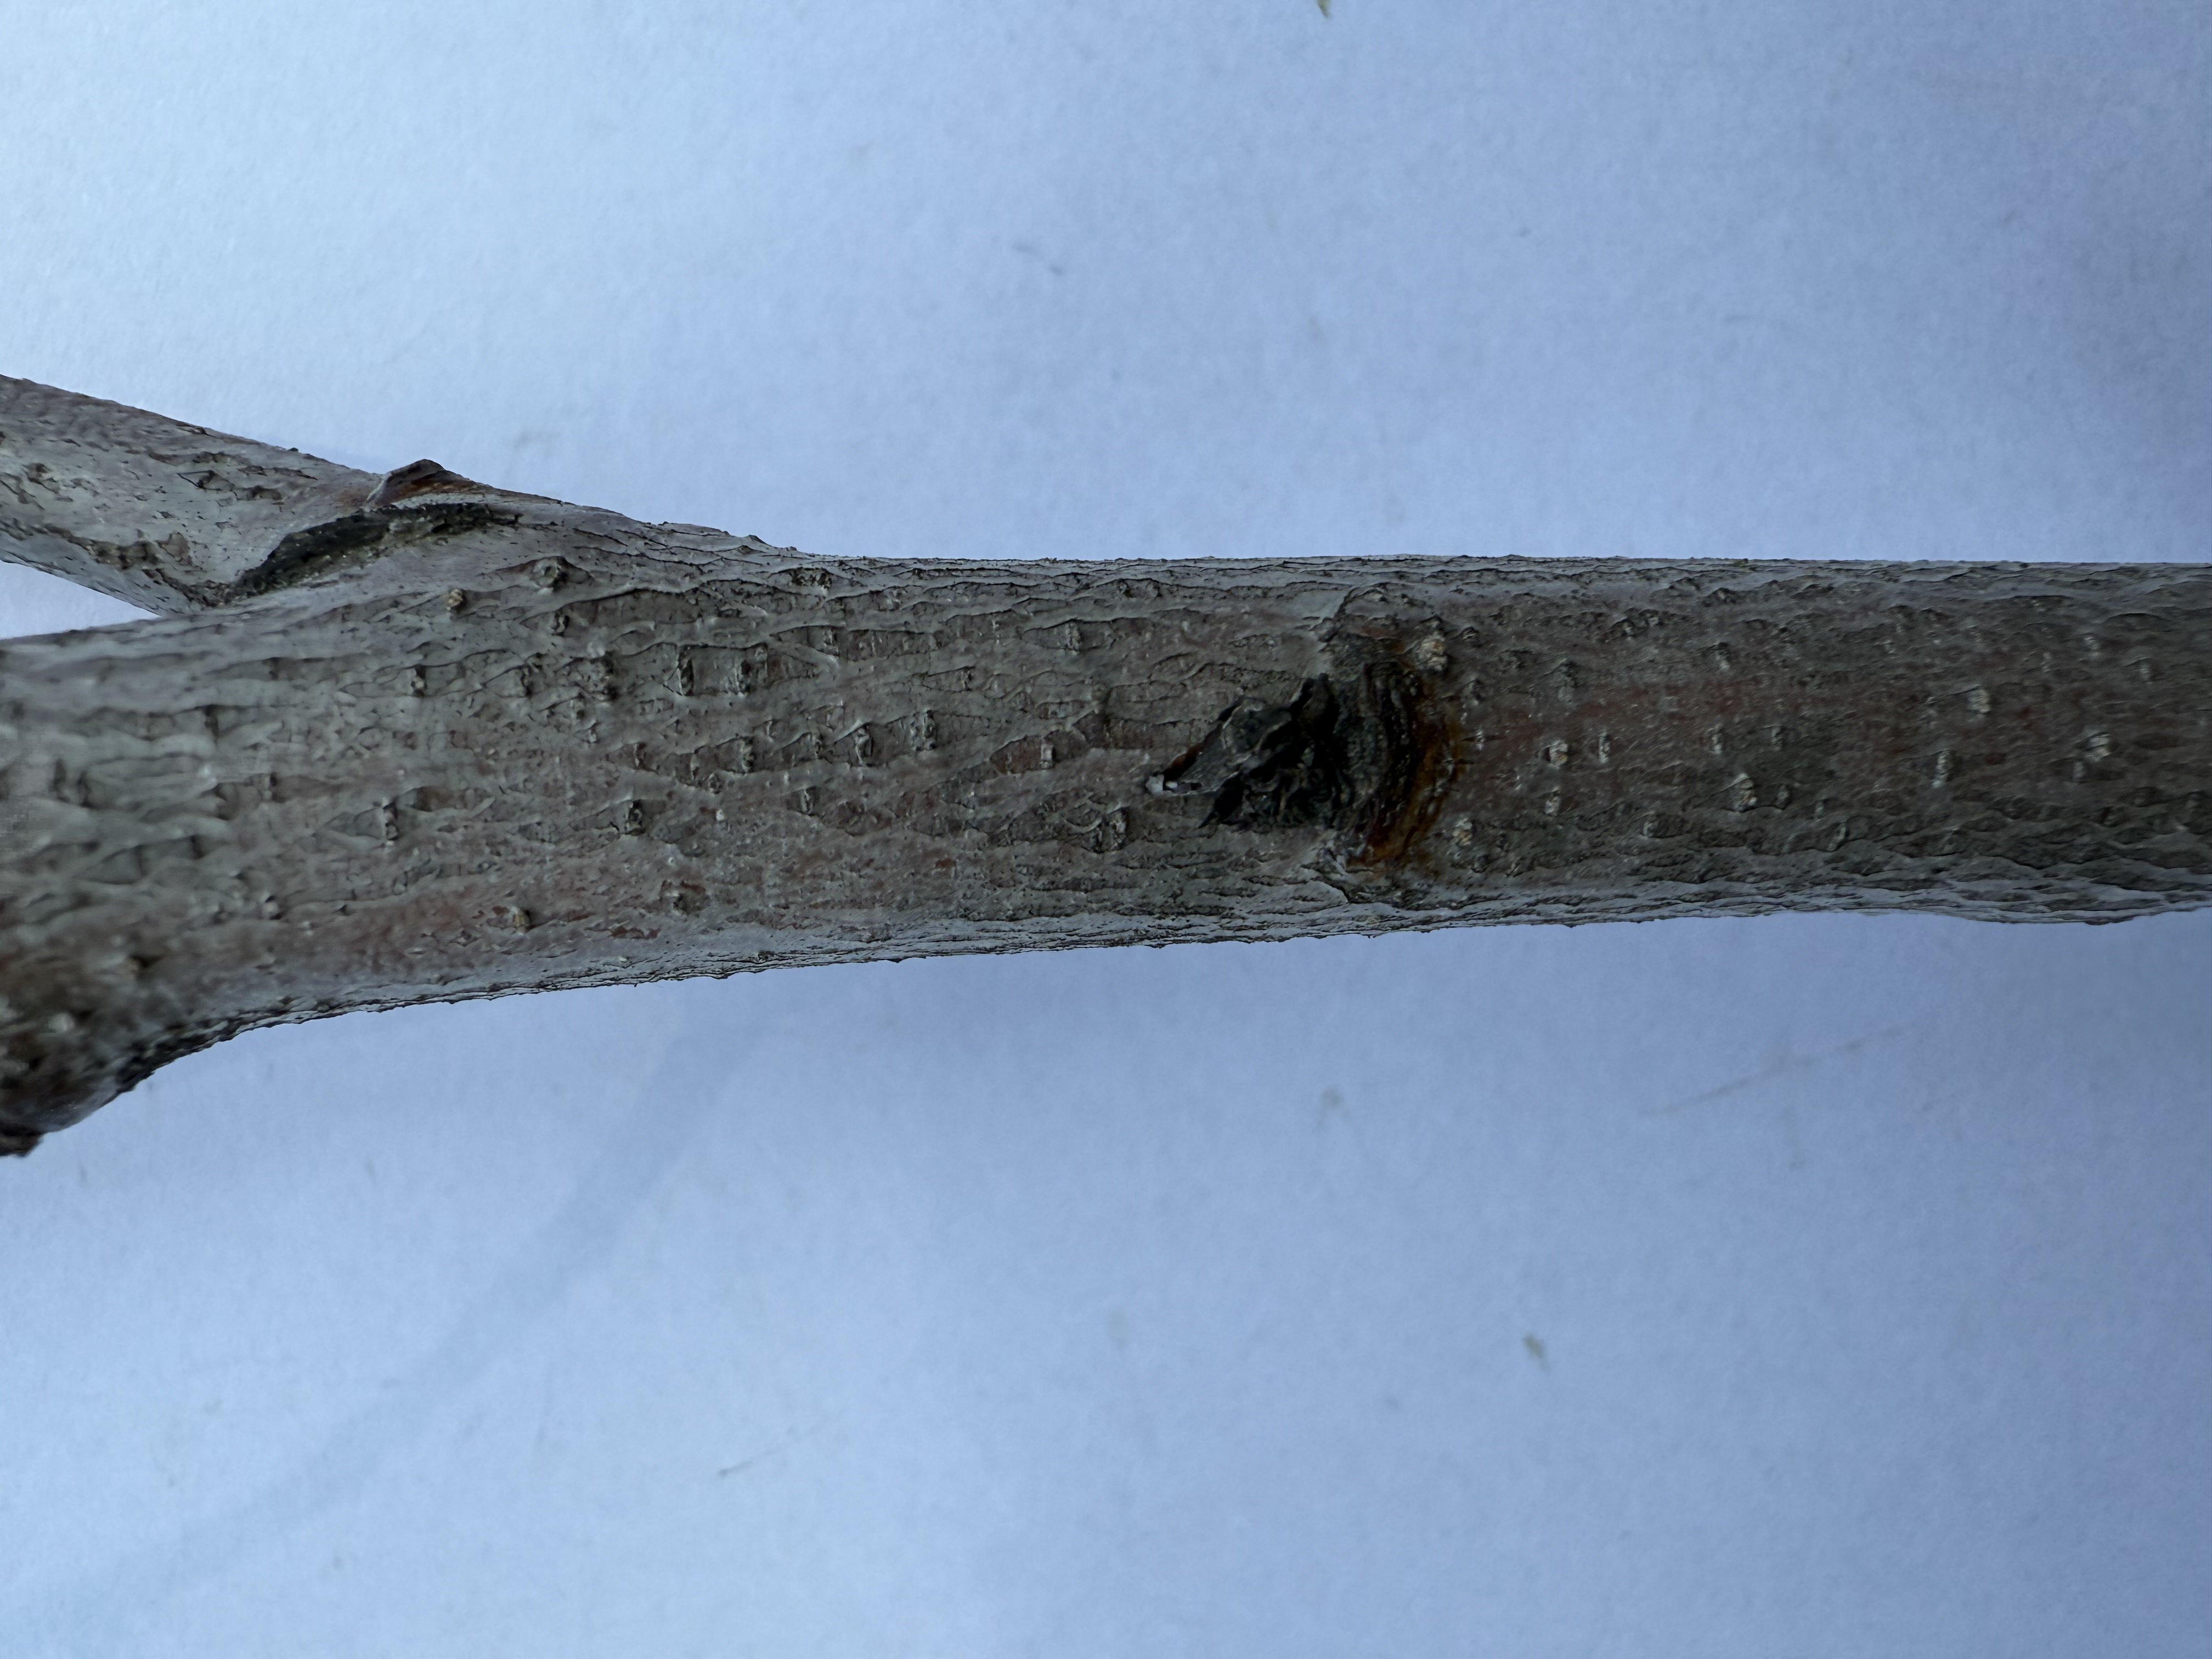
Variety: Red Nectarine